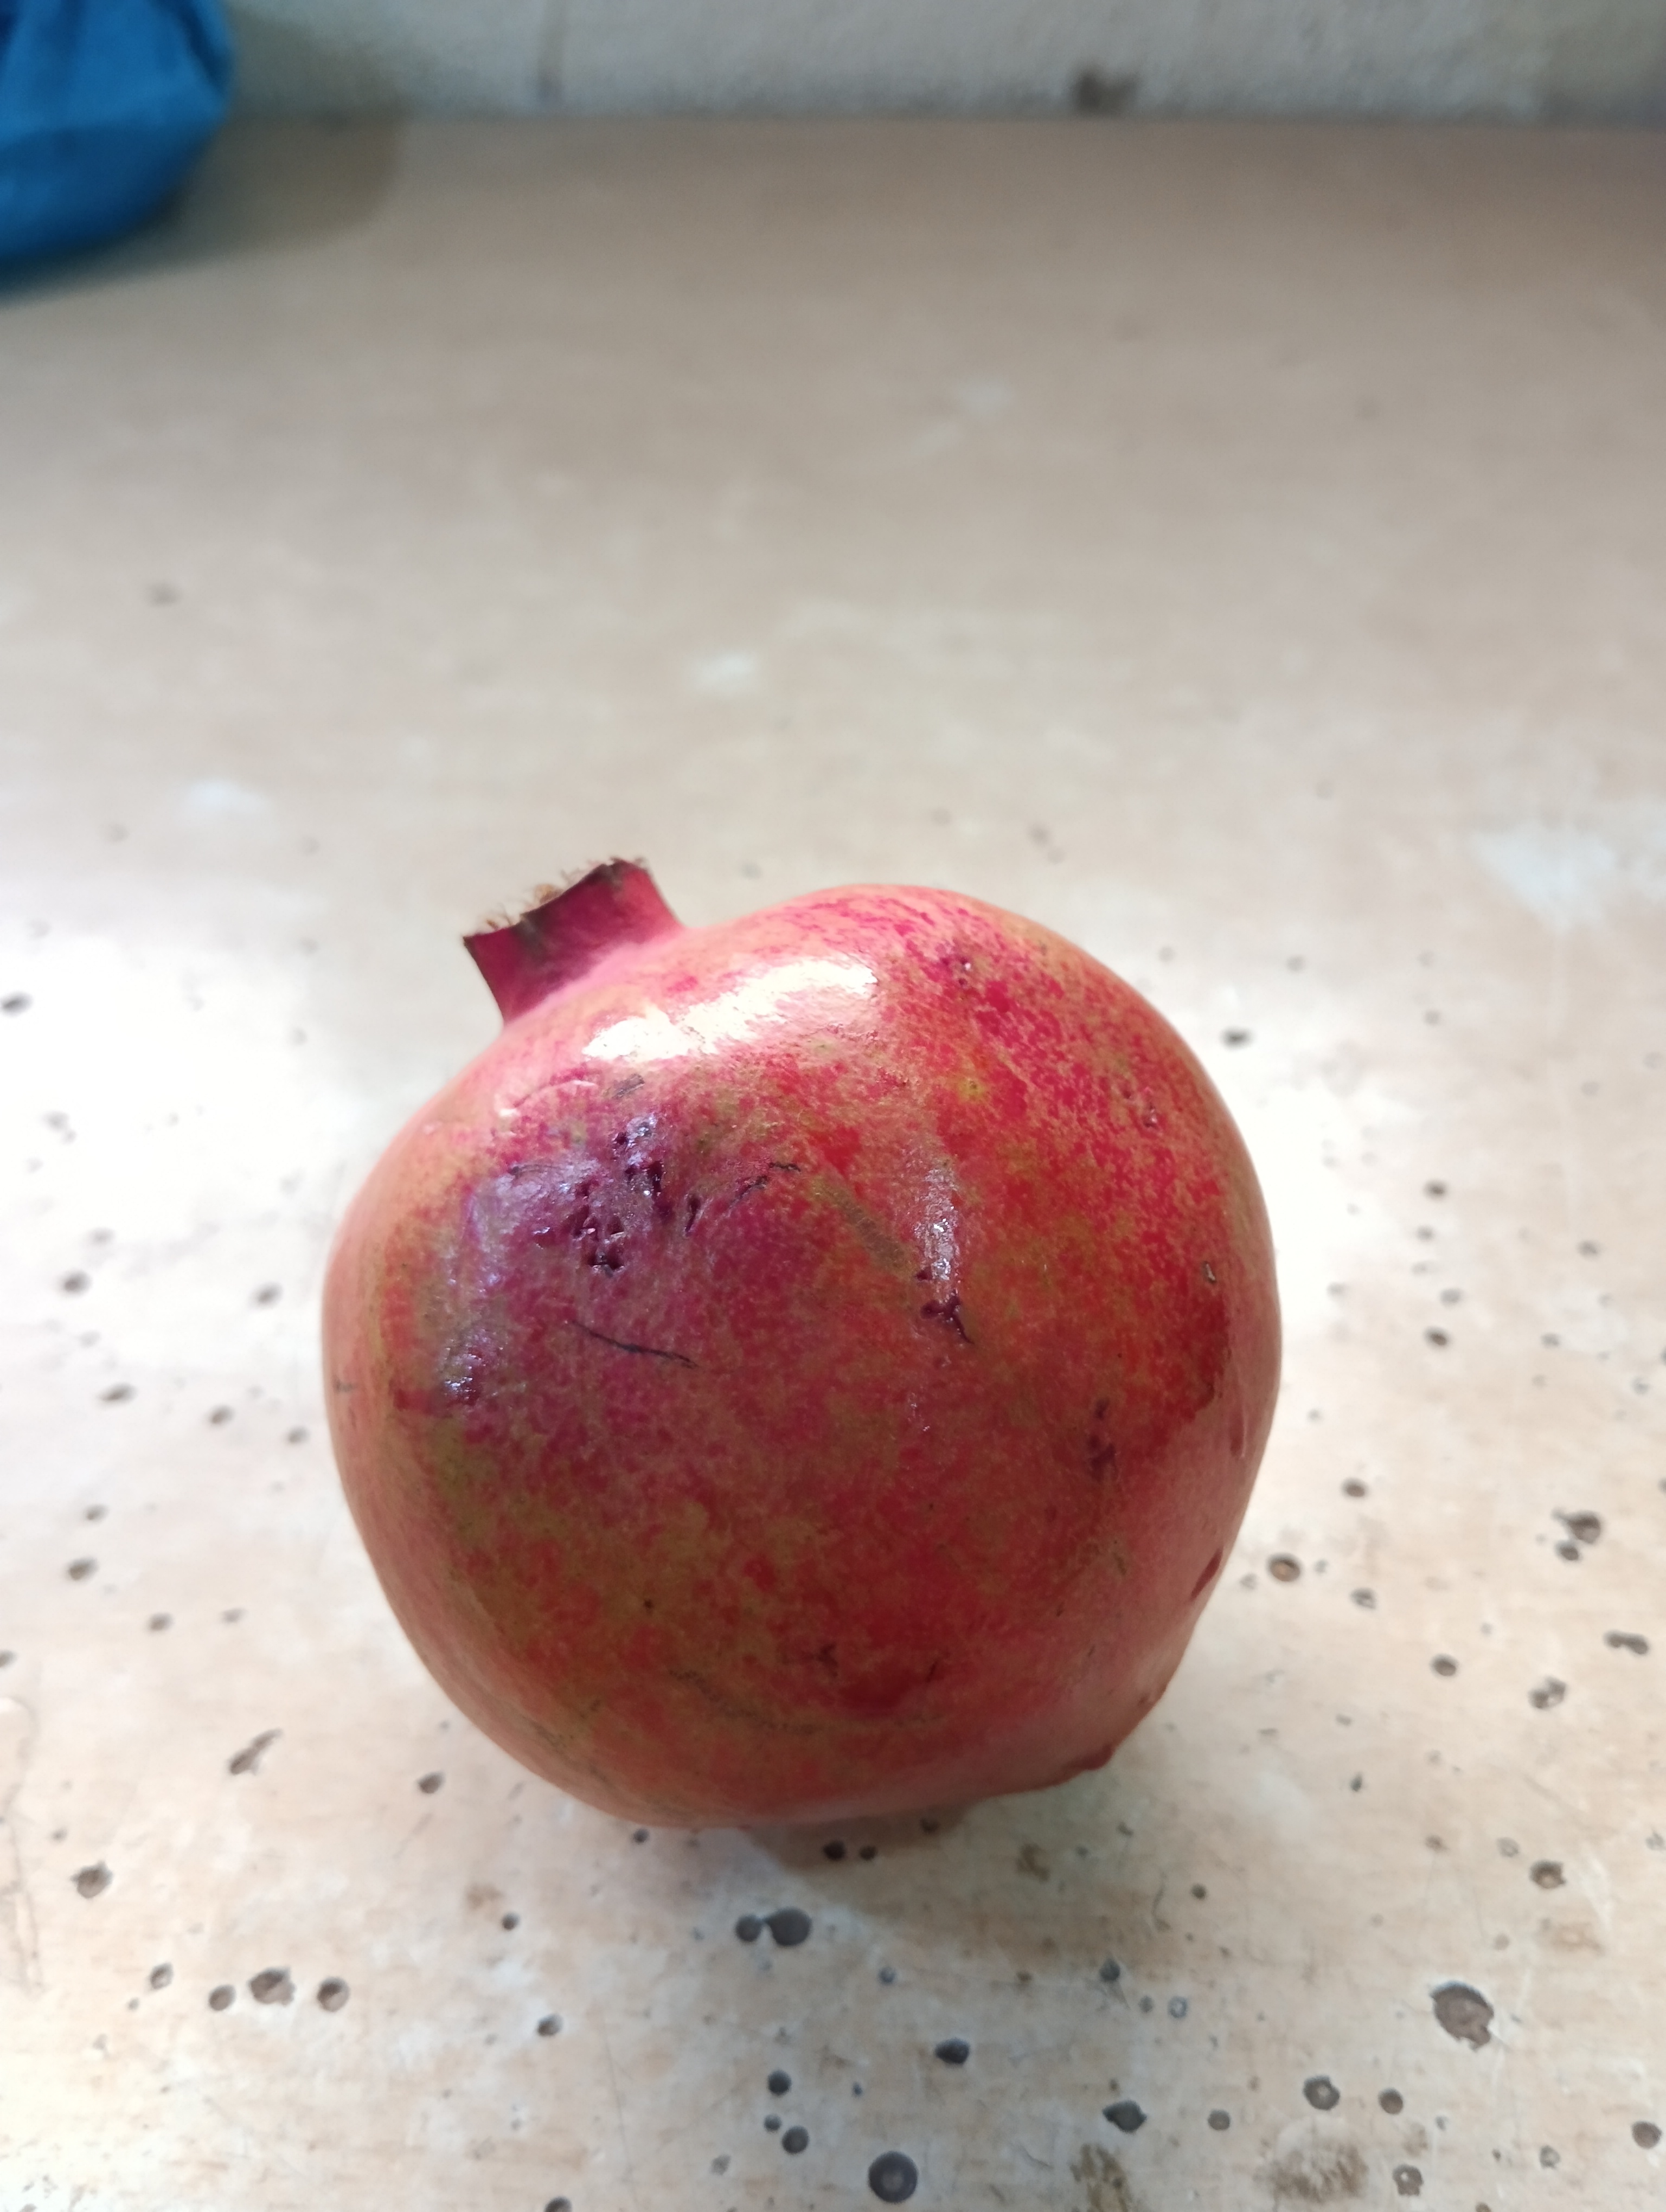
Label: Major Defect